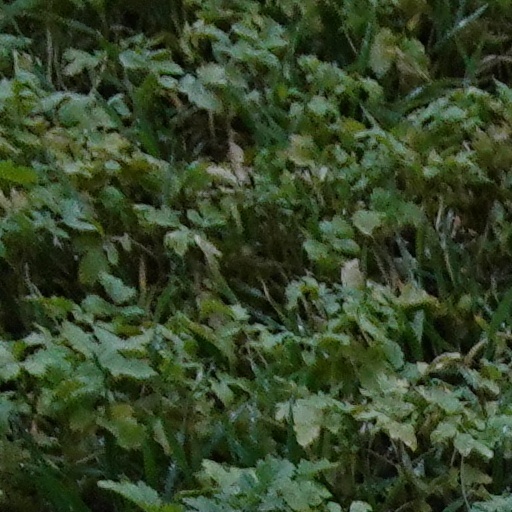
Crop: wheat